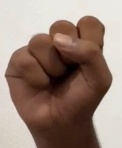
ASL sign: S